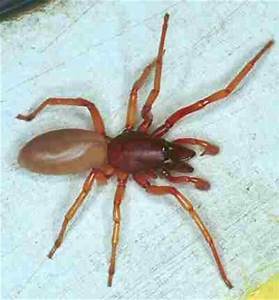
Label: ragno